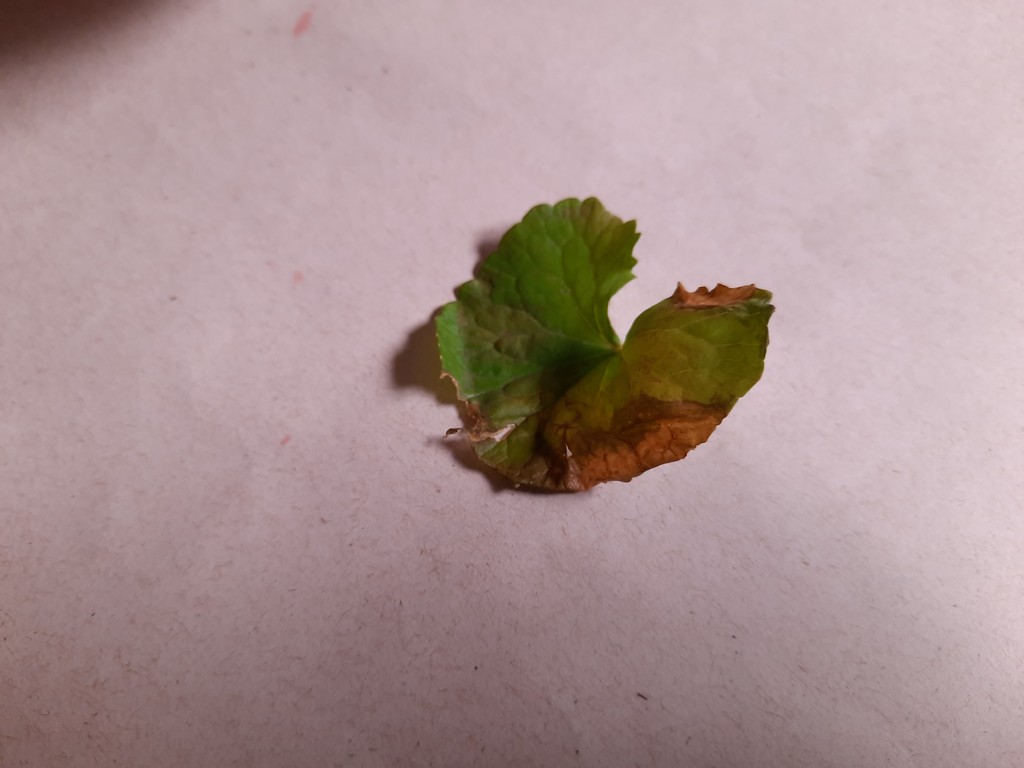
Label: Unhealthy